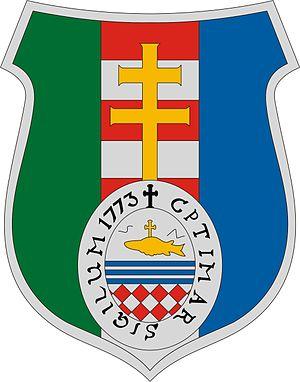
Timár est un village et une commune du comitat de Szabolcs-Szatmár-Bereg en Hongrie.